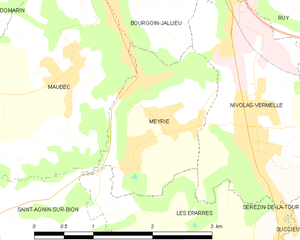
Meyrié est une commune française située dans le département de l'Isère en région Auvergne-Rhône-Alpes. Ses habitants se nomment les Meyriots et les Meyriotes.